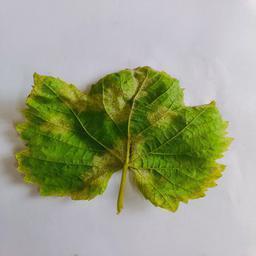
Label: Downy Mildew